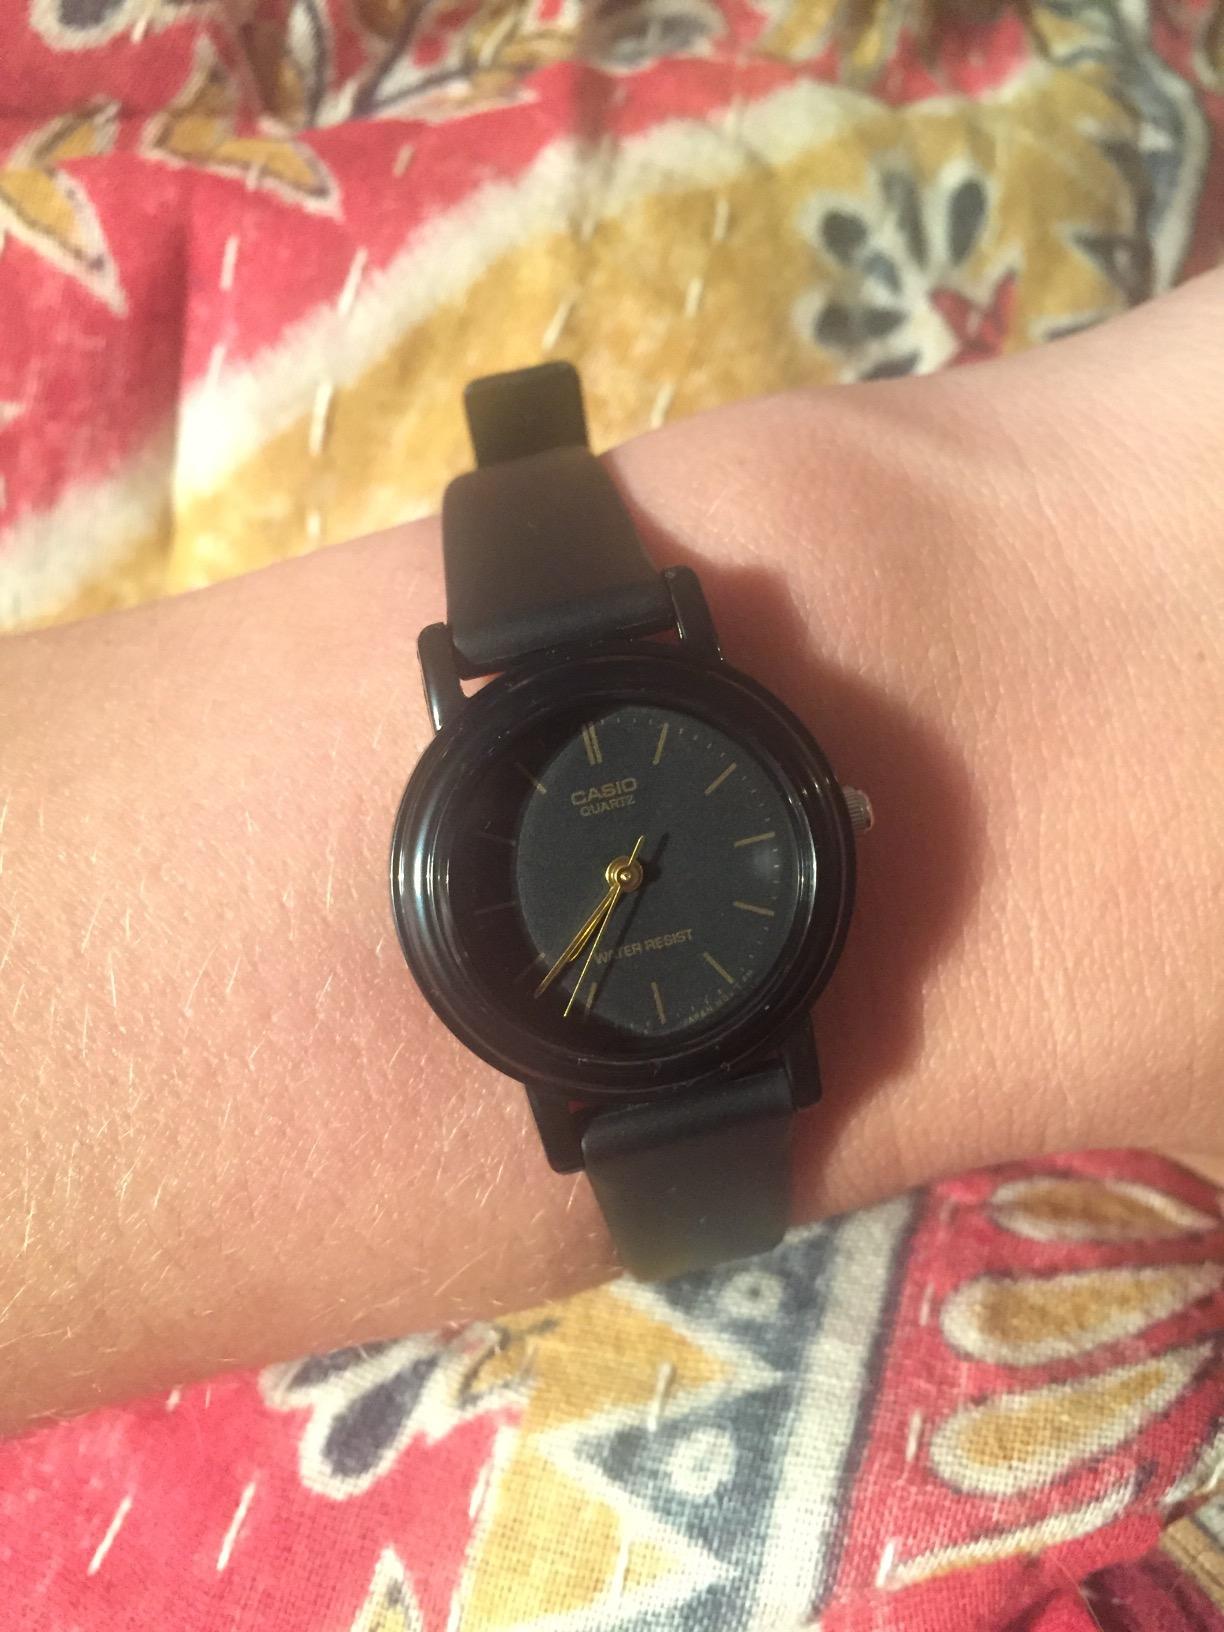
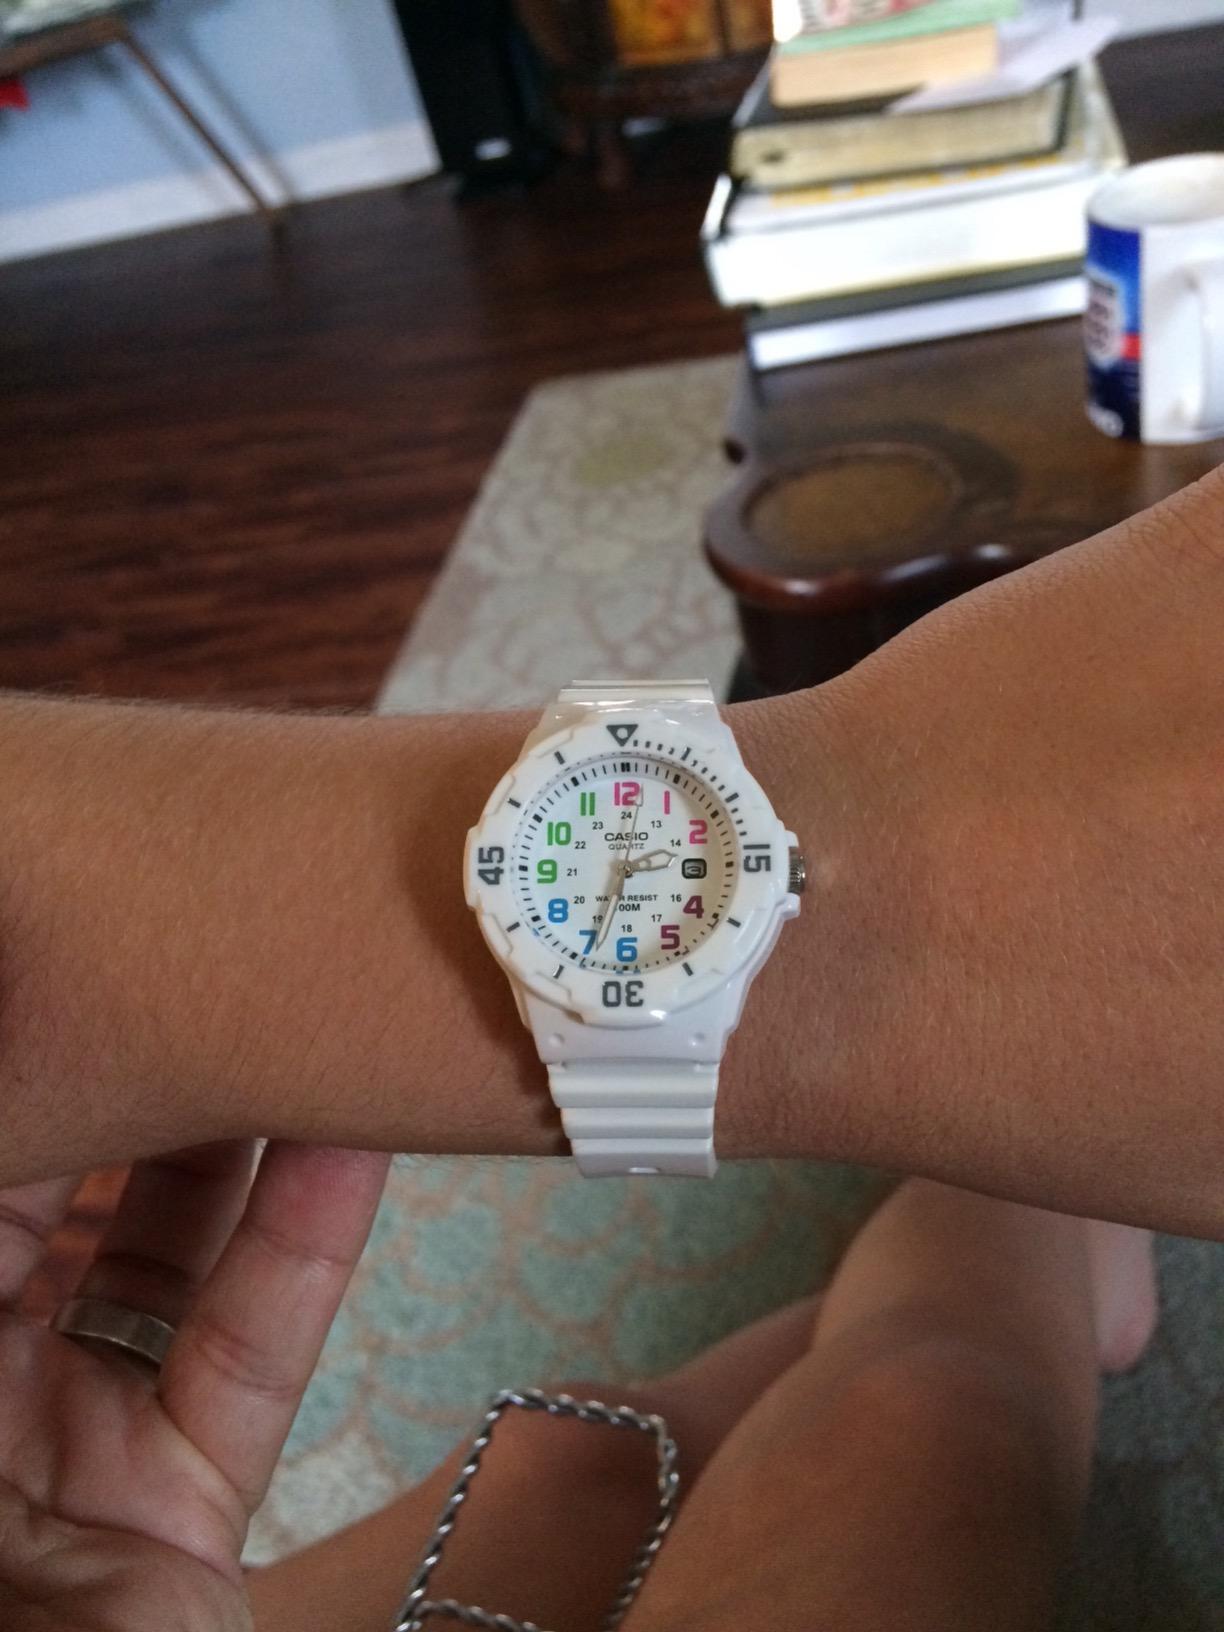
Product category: accessories_watch
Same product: no